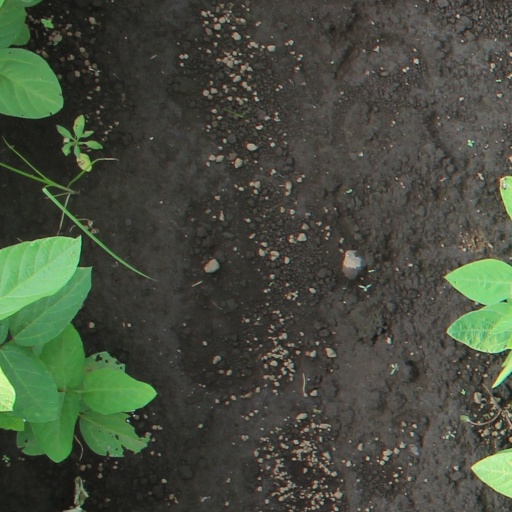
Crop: soybean